Isabel (TV series)

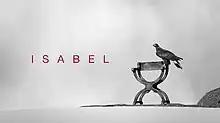

Isabel is a Spanish historical fiction television series, directed by Jordi Frades and produced by Diagonal TV for Televisión Española. The series is based upon the reign of Queen Isabella I of Castile. It was broadcast on La 1 of Televisión Española from 2012 to 2014.